First-class facilities of the Titanic

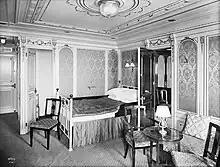

The "Titanic" and her sister the "Olympic" offered some of the finest and most luxurious First-Class accommodations to be found on any contemporary ocean liner. The cheapest first class fare was in a standard cabin and cost around £30. Standard suites could range in price from £100-£300, whereas the more lavish and opulent parlour suites cost £500–£1000.